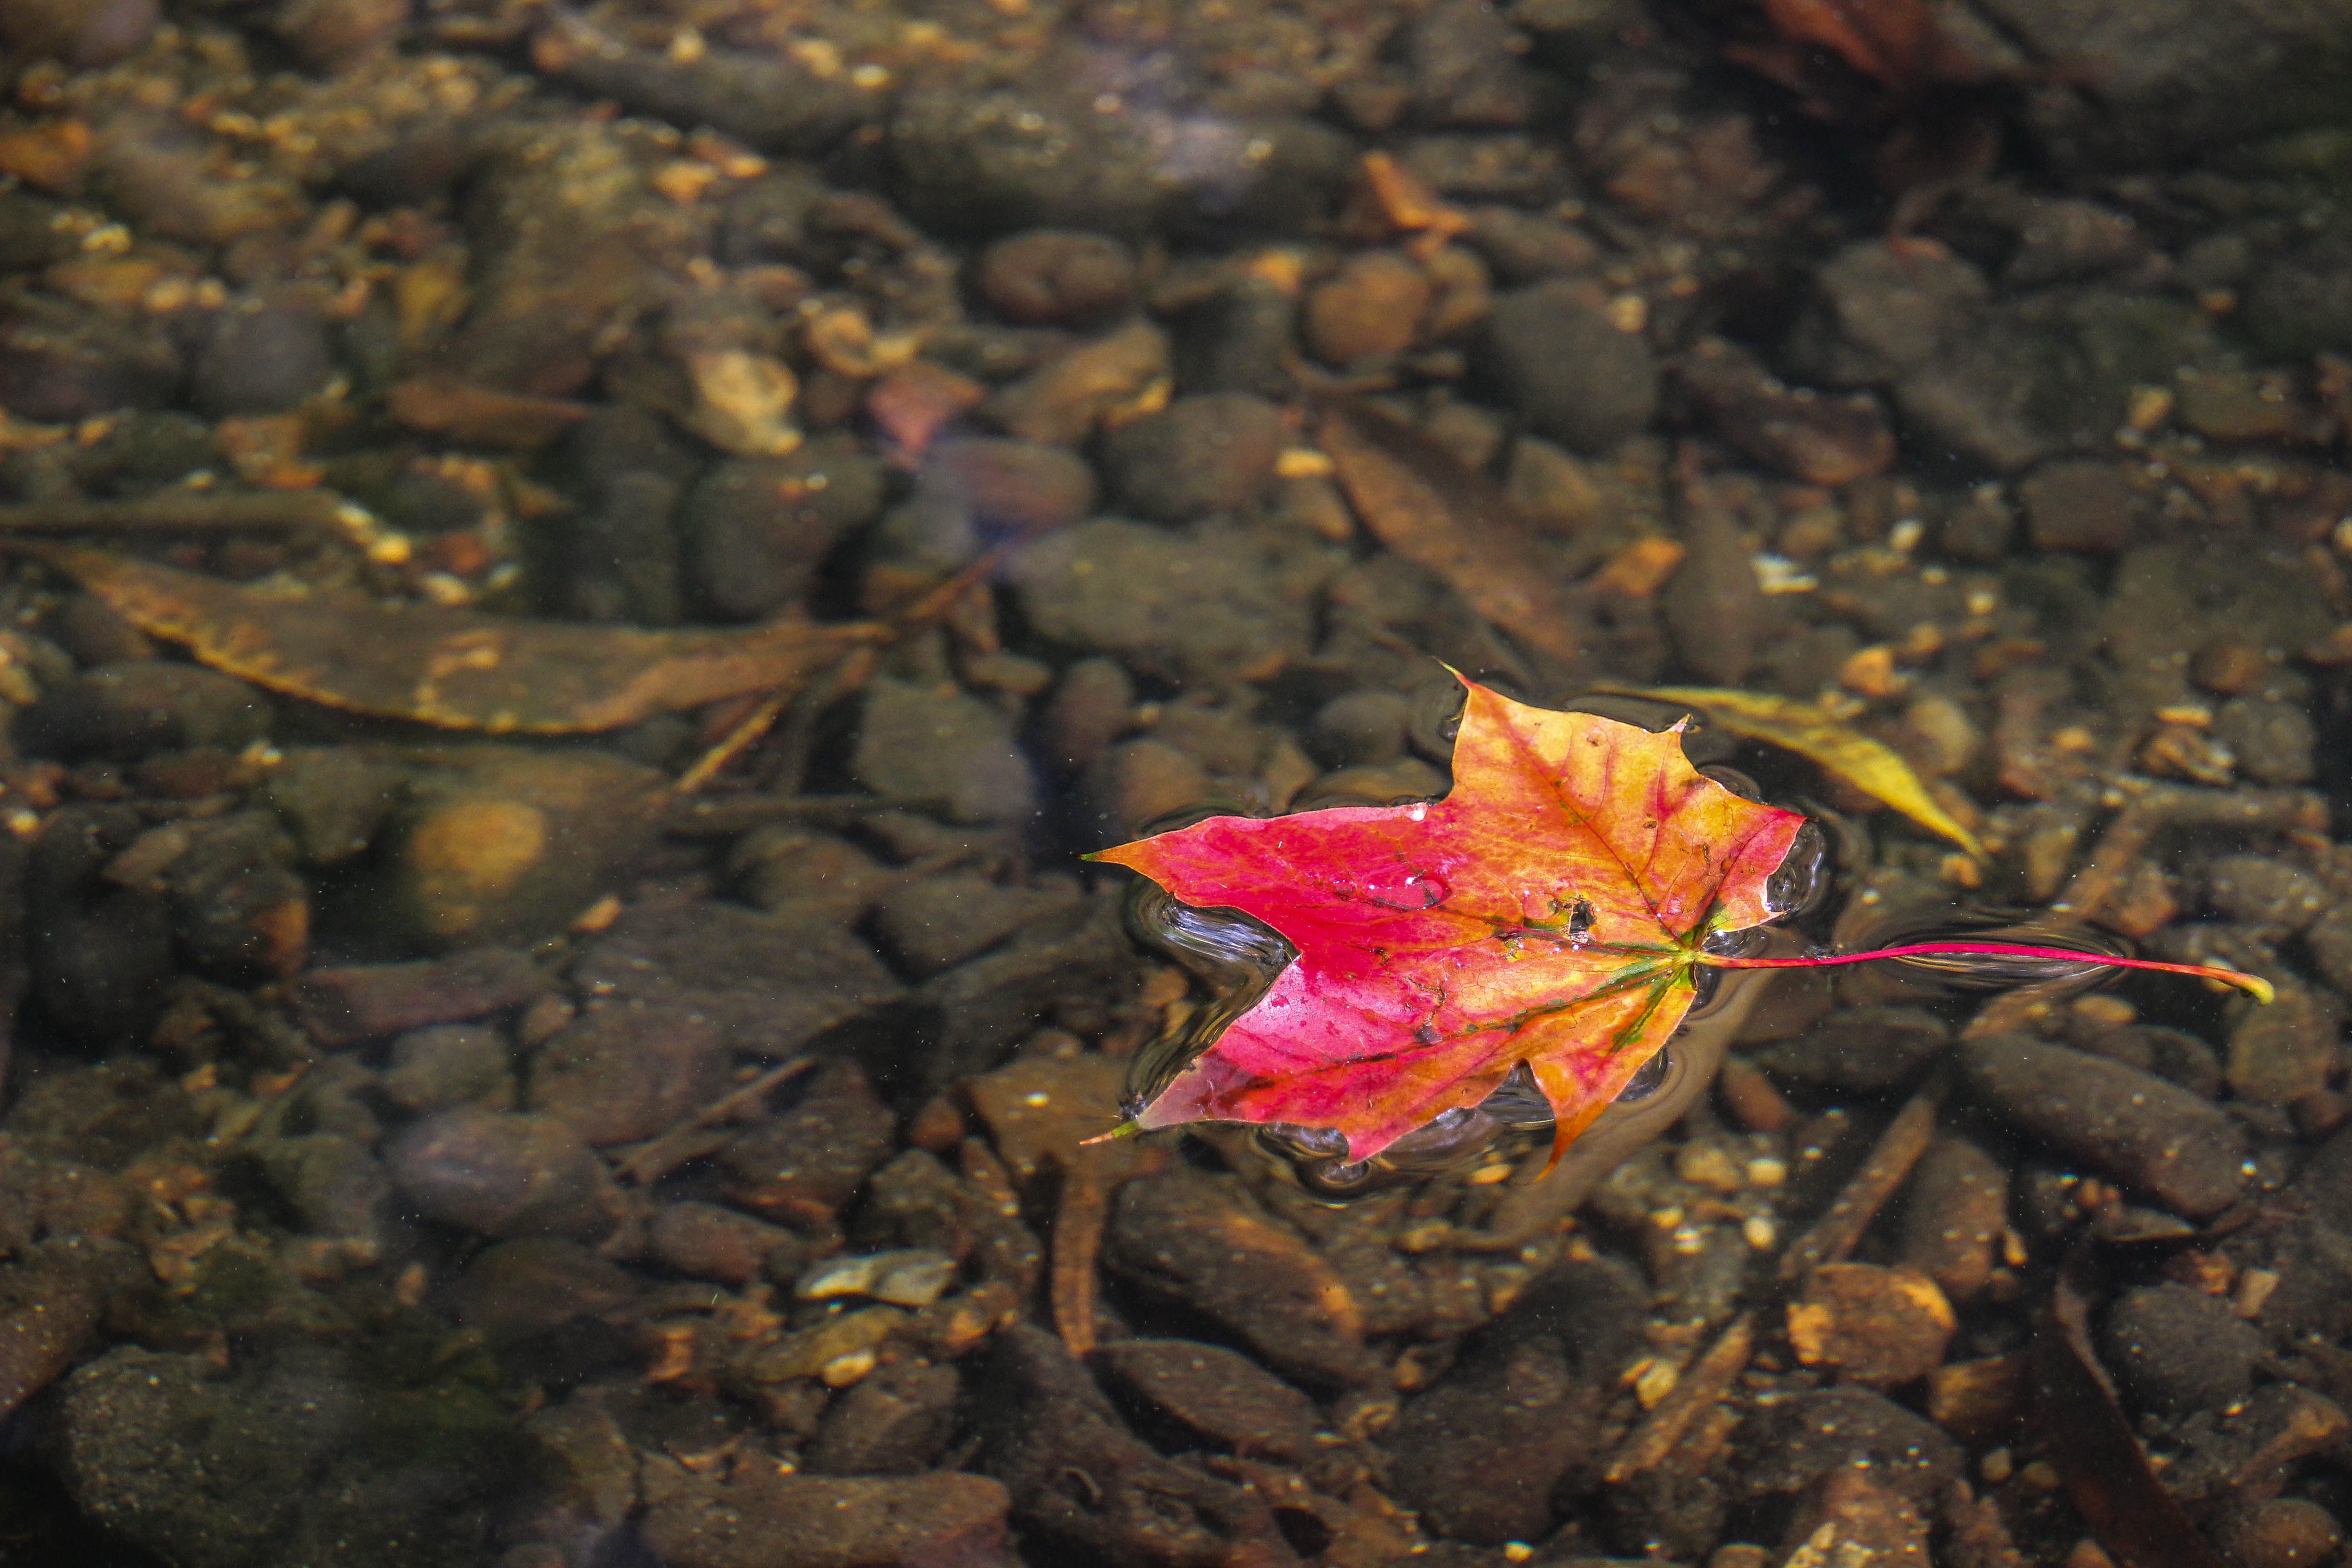
tree, nature, plant, leaf, flower, autumn, soil, botany, flora, season, fauna, wildflower, close up, macro photography, flowering plant, woody plant, land plant